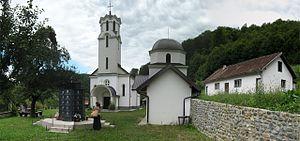
L'éparchie de Zvornik-Tuzla est une éparchie, c'est-à-dire une circonscription de l'Église orthodoxe serbe. Elle est située en Bosnie-Herzégovine et son siège se trouve à Bijeljina. En 2006, elle est administrée par l'évêque Hrizostom.
Blatnica est un village de Bosnie-Herzégovine. Il est situé dans la municipalité de Teslić et dans la République serbe de Bosnie. Selon les premiers résultats du recensement bosnien de 2013, il compte 1 334 habitants.